Baneins

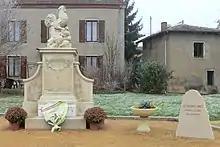
War Memorial and stone commemorating the end of the Algerian war

The Deromptey is a small hill west of the village which, on a clear day, offers extensive views - including of Mont Blanc.